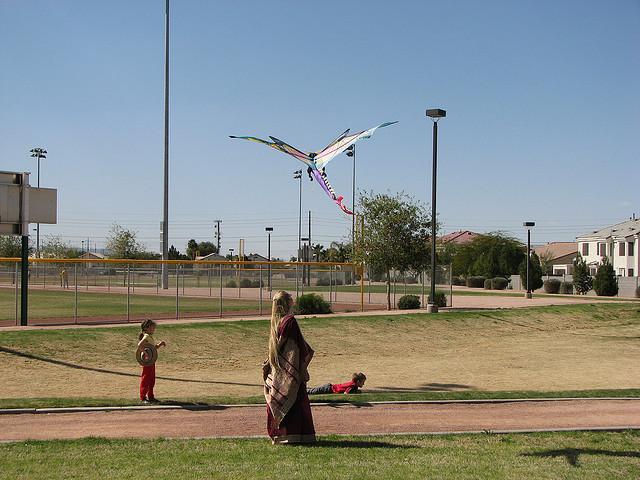
A kid flying a kite with an adult and another kid watching.